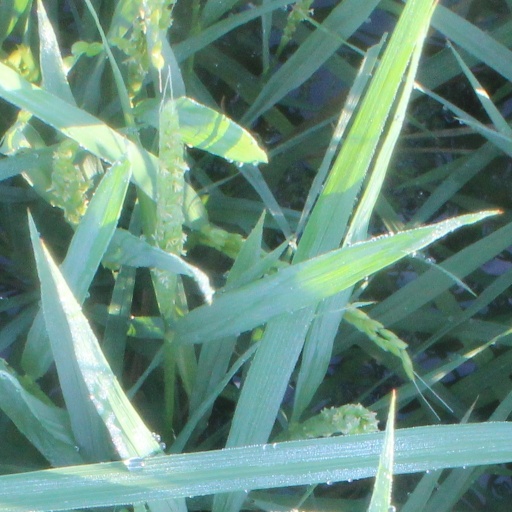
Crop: rice